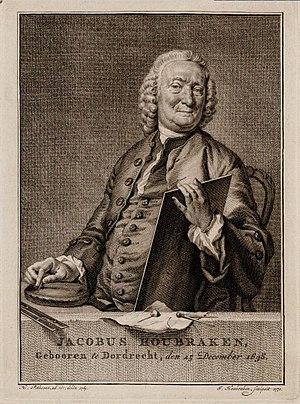
Jacobus Houbraken, également connu comme Jacob Houbraken, né à Dordrecht le 25 décembre 1698 et mort à Amsterdam le 4 novembre 1780, est un graveur néerlandais.